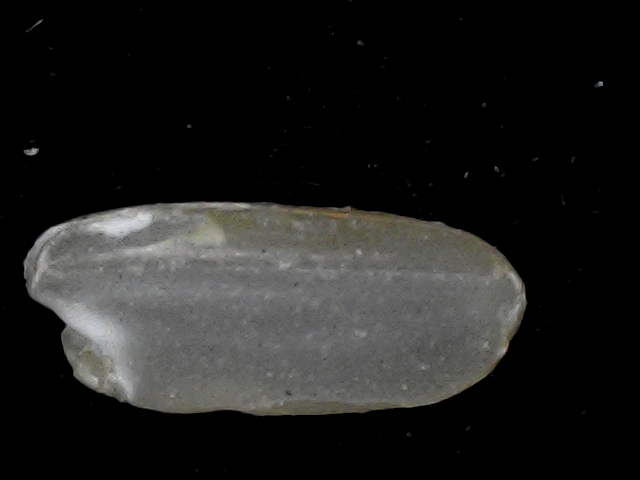
Rice variety: BD76